Presidency of Warren G. Harding

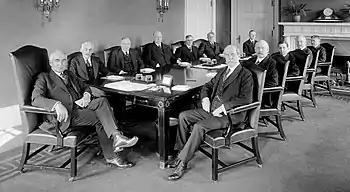
Harding and his first Cabinet, 1921 From left: Harding, Andrew W. Mellon, Harry M. Daugherty, Edwin Denby, Henry C. Wallace, James J. Davis, Charles Evans Hughes, Calvin Coolidge, John W. Weeks, Will H. Hays, Albert Fall, Herbert Hoover

Harding was inaugurated as the nation's 29th president on March 4, 1921, on the East Portico of the United States Capitol. Chief Justice Edward D. White administered the oath of office. Harding placed his hand on the Washington Inaugural Bible as he recited the oath. This was the first time that a U.S. president rode to and from his inauguration in an automobile. In his inaugural address Harding reiterated the themes of his campaign, declaring: